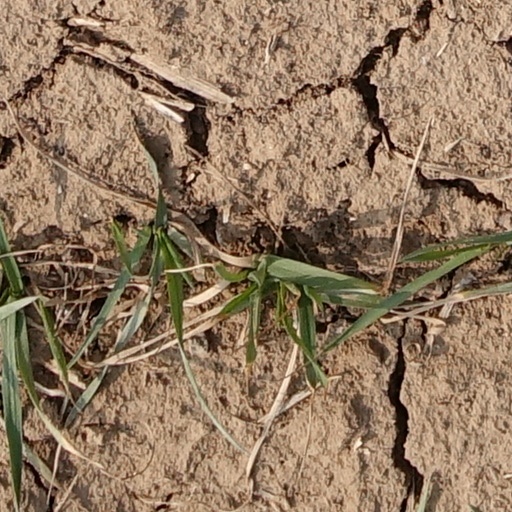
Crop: wheat